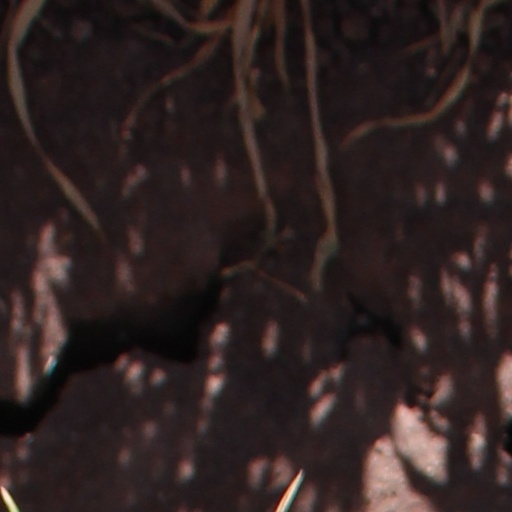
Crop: wheat